The Sadies

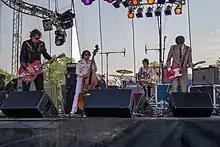
The Sadies performing at Burlington's Sound of Music Festival Festival in 2011

Among the band's last studio releases are "Internal Sounds", released on 17 September 2013 through Outside Music; "And the Conquering Sun", their 2014 collaboration with Gord Downie on Arts & Crafts Productions; and "Northern Passages", released in February 2017 on Yep Roc Records.